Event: Nepal Earthquake
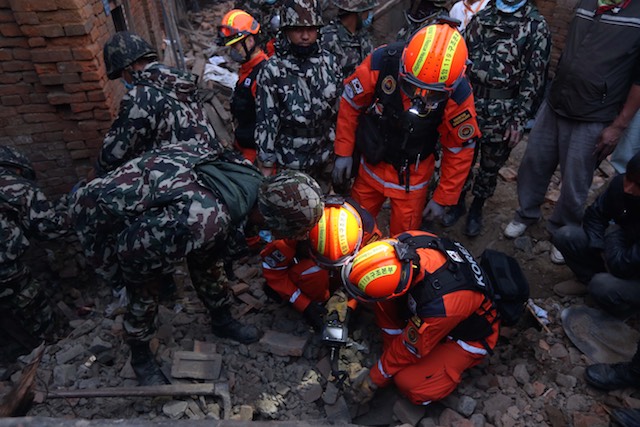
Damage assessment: damage